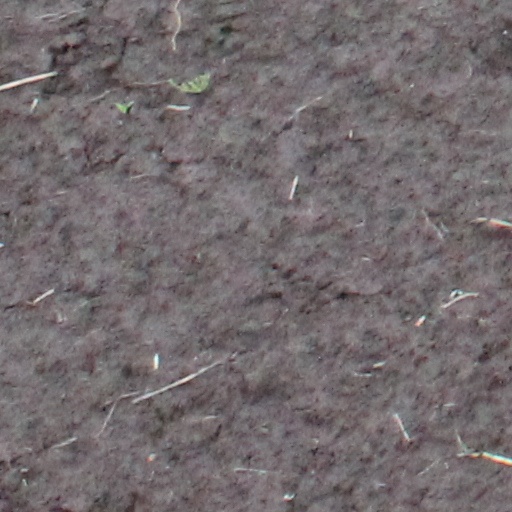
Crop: wheat